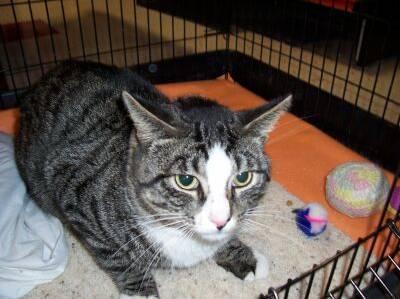
cat